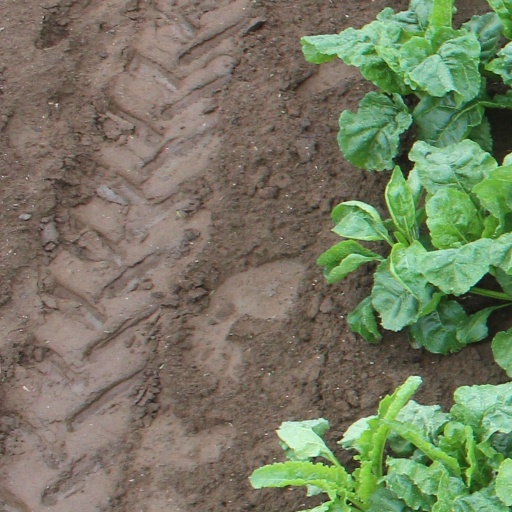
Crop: sugar beet